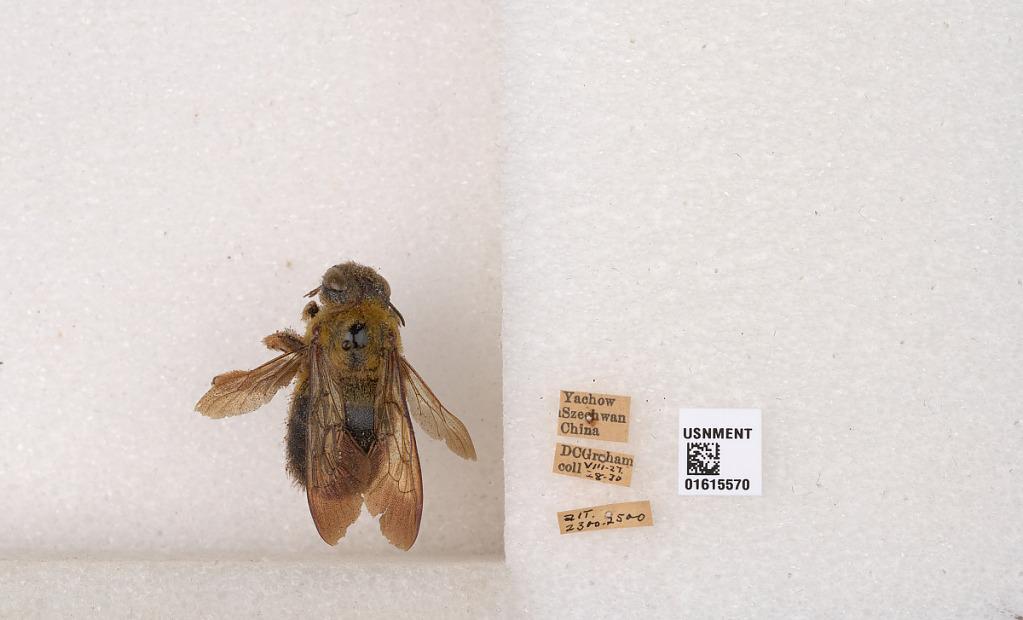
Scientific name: Xylocopa (Koptortosoma) sinensis Smith
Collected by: D. Graham
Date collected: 1930-8-27
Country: China
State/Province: Sichuan
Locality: Yachow